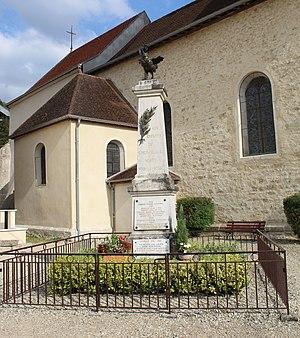
Le monument aux morts
Cirey-sur-Blaise est une commune française située dans le département de la Haute-Marne, en région Grand Est.
Le coq est un des motifs assez fréquents parmi les ornements des monuments aux morts de France. Il peut être représenté :